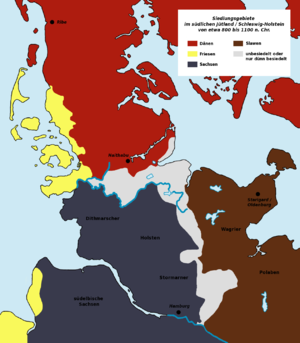
Grevskabet Holsten / Holsten saksisk len
Folkesprog ifølge stednavne. De tre sachsiske områder Dithmarschen, Holsten og Stormarn (i mørkeblå), slavisk (brun), dansk (rødbrun) og frisisk (gult) mellem ca. 800 og 1100 e.Kr. Folketomme grænseområder med lyseblå.
Grevskabet Holsten, var oprindelig en del af det saksiske stammehertugdømme. I sen jernalder og tidlig middelalder indvandrede flere vestslaviske folk til den sydøstlige del af området, som derfor gled den saksiske hertug af hænde.